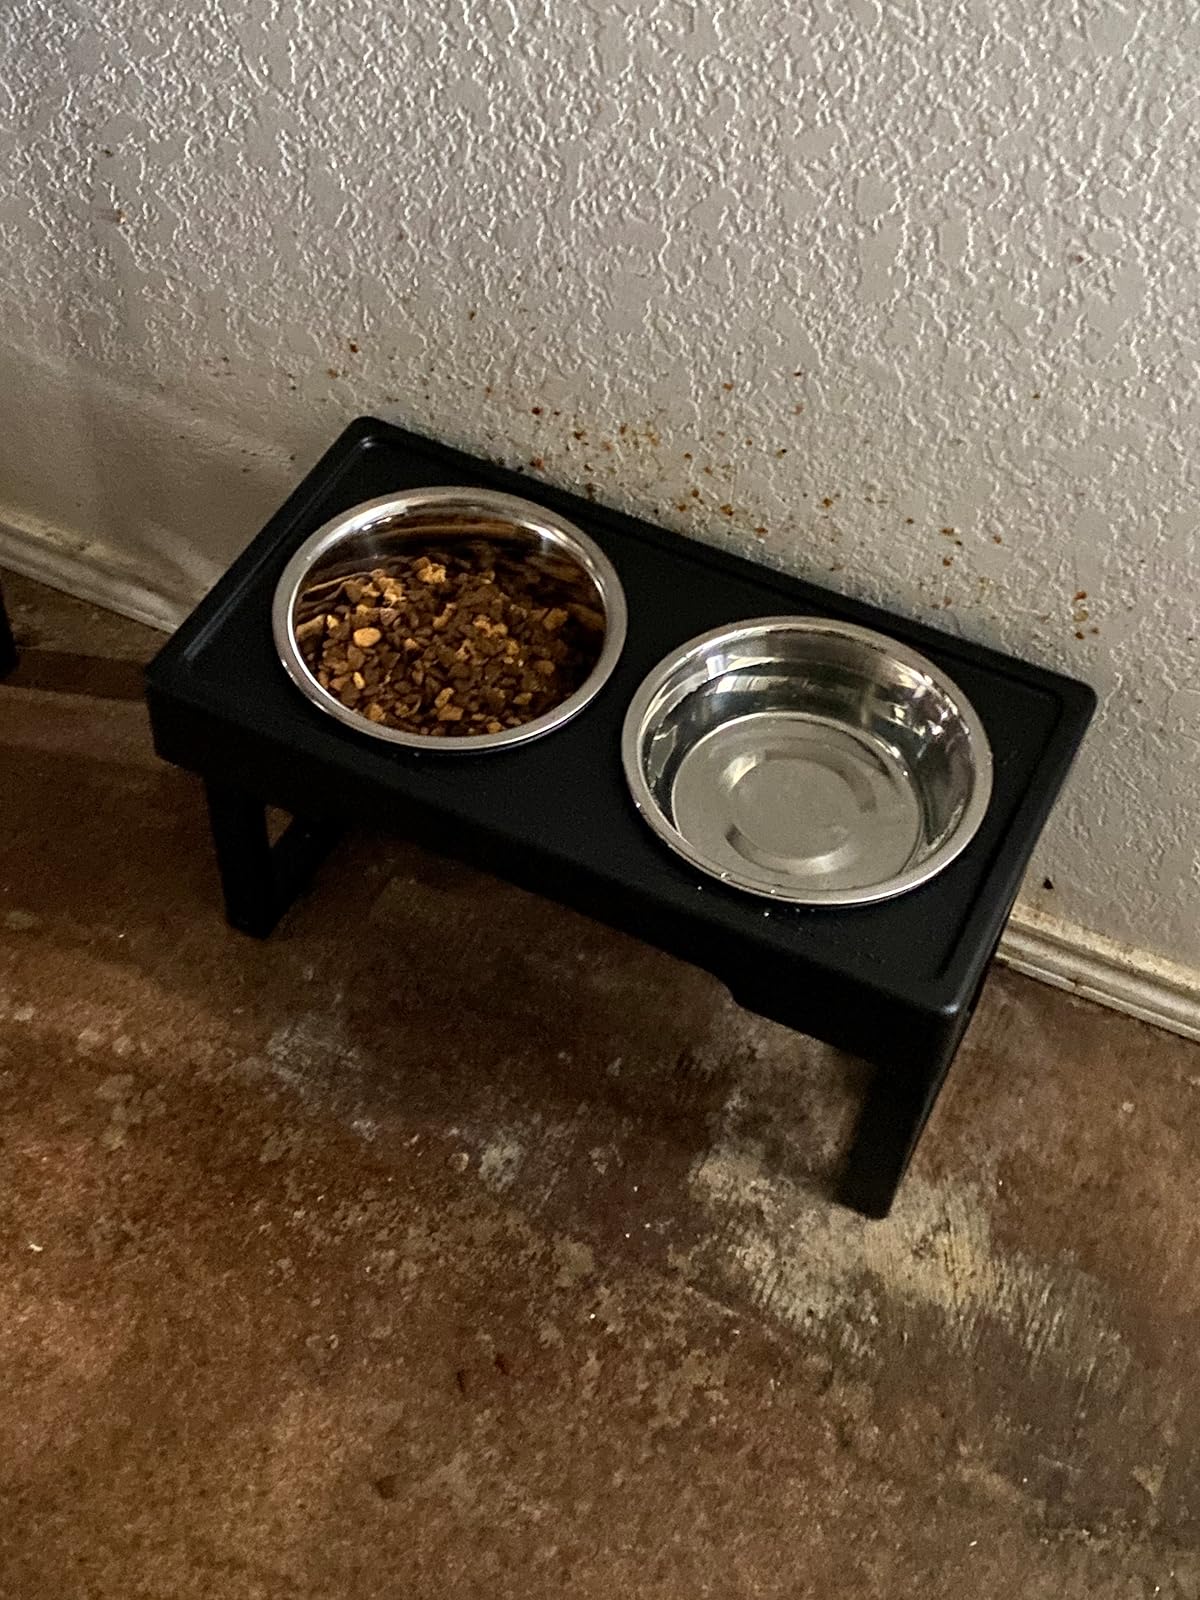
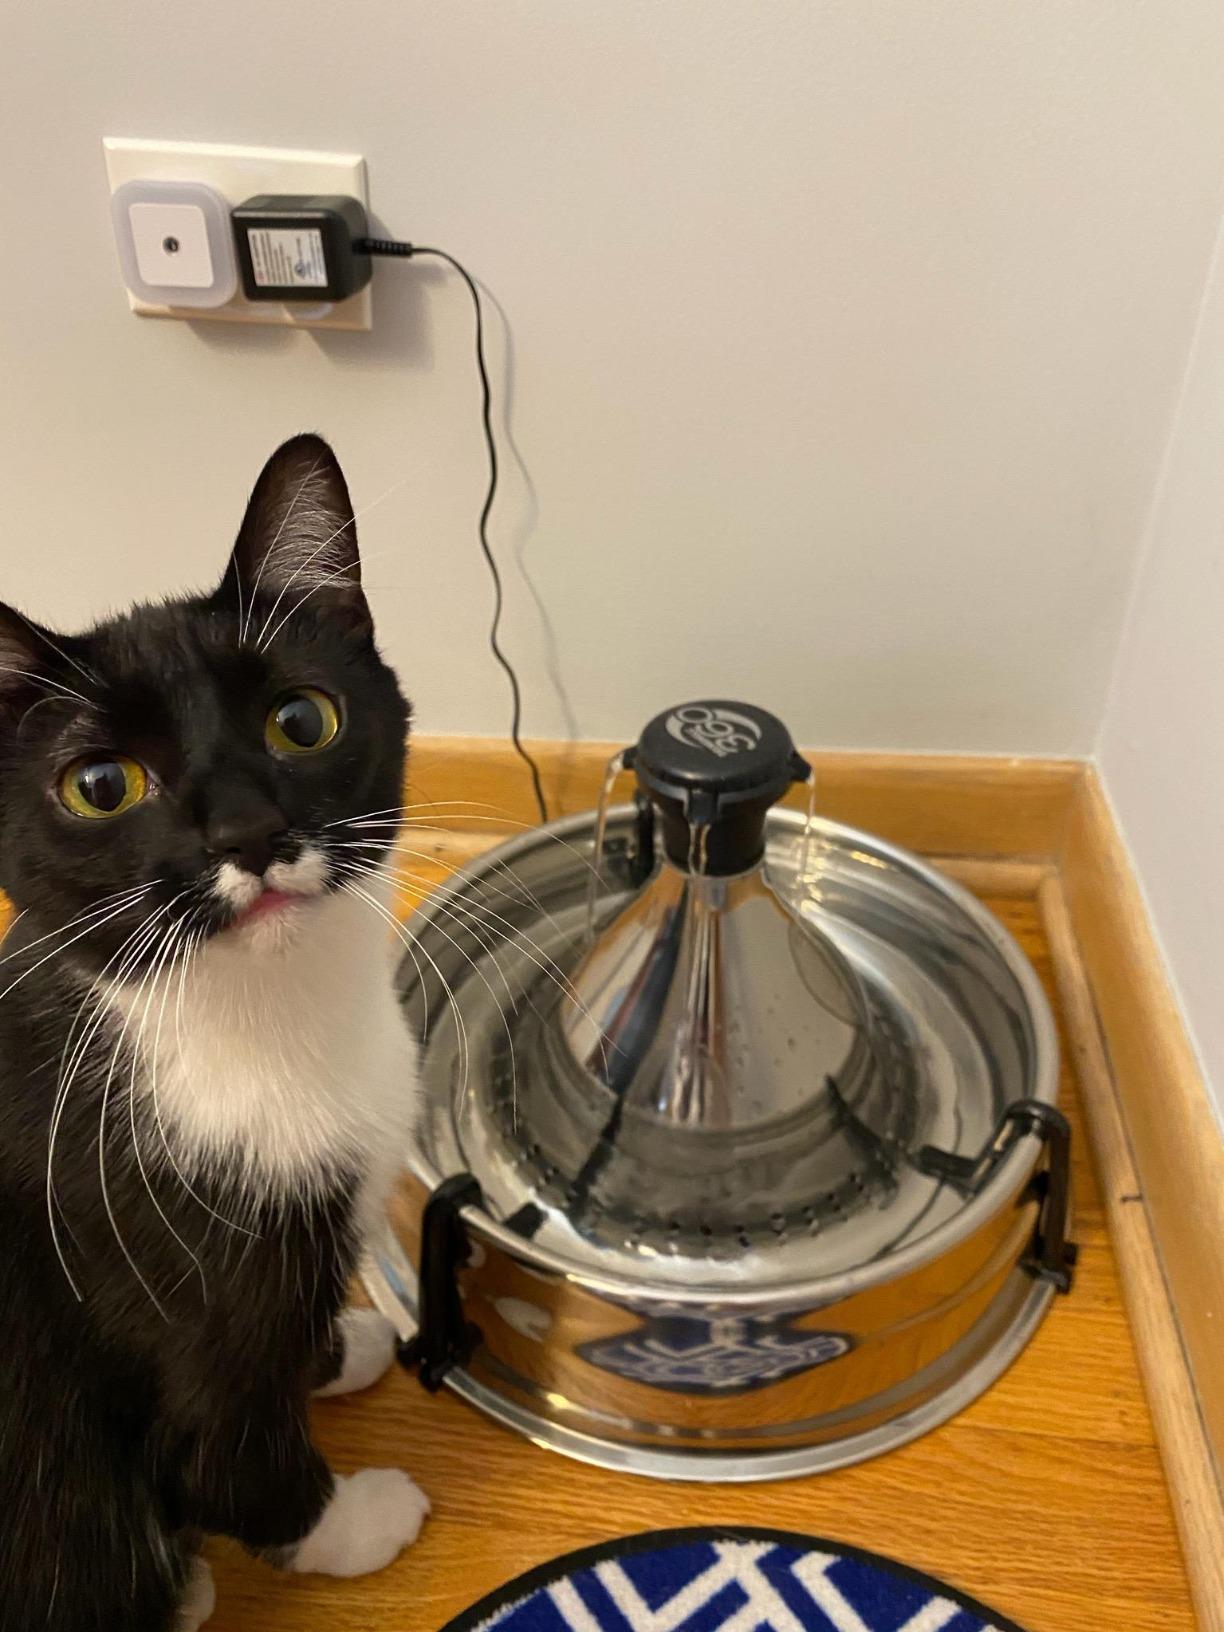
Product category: items_bowl
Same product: no